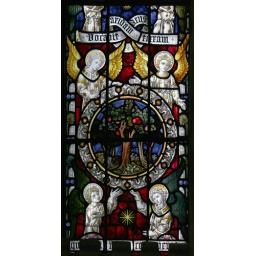
Some of the victorian glass in the great aisle window depicting the Creation.